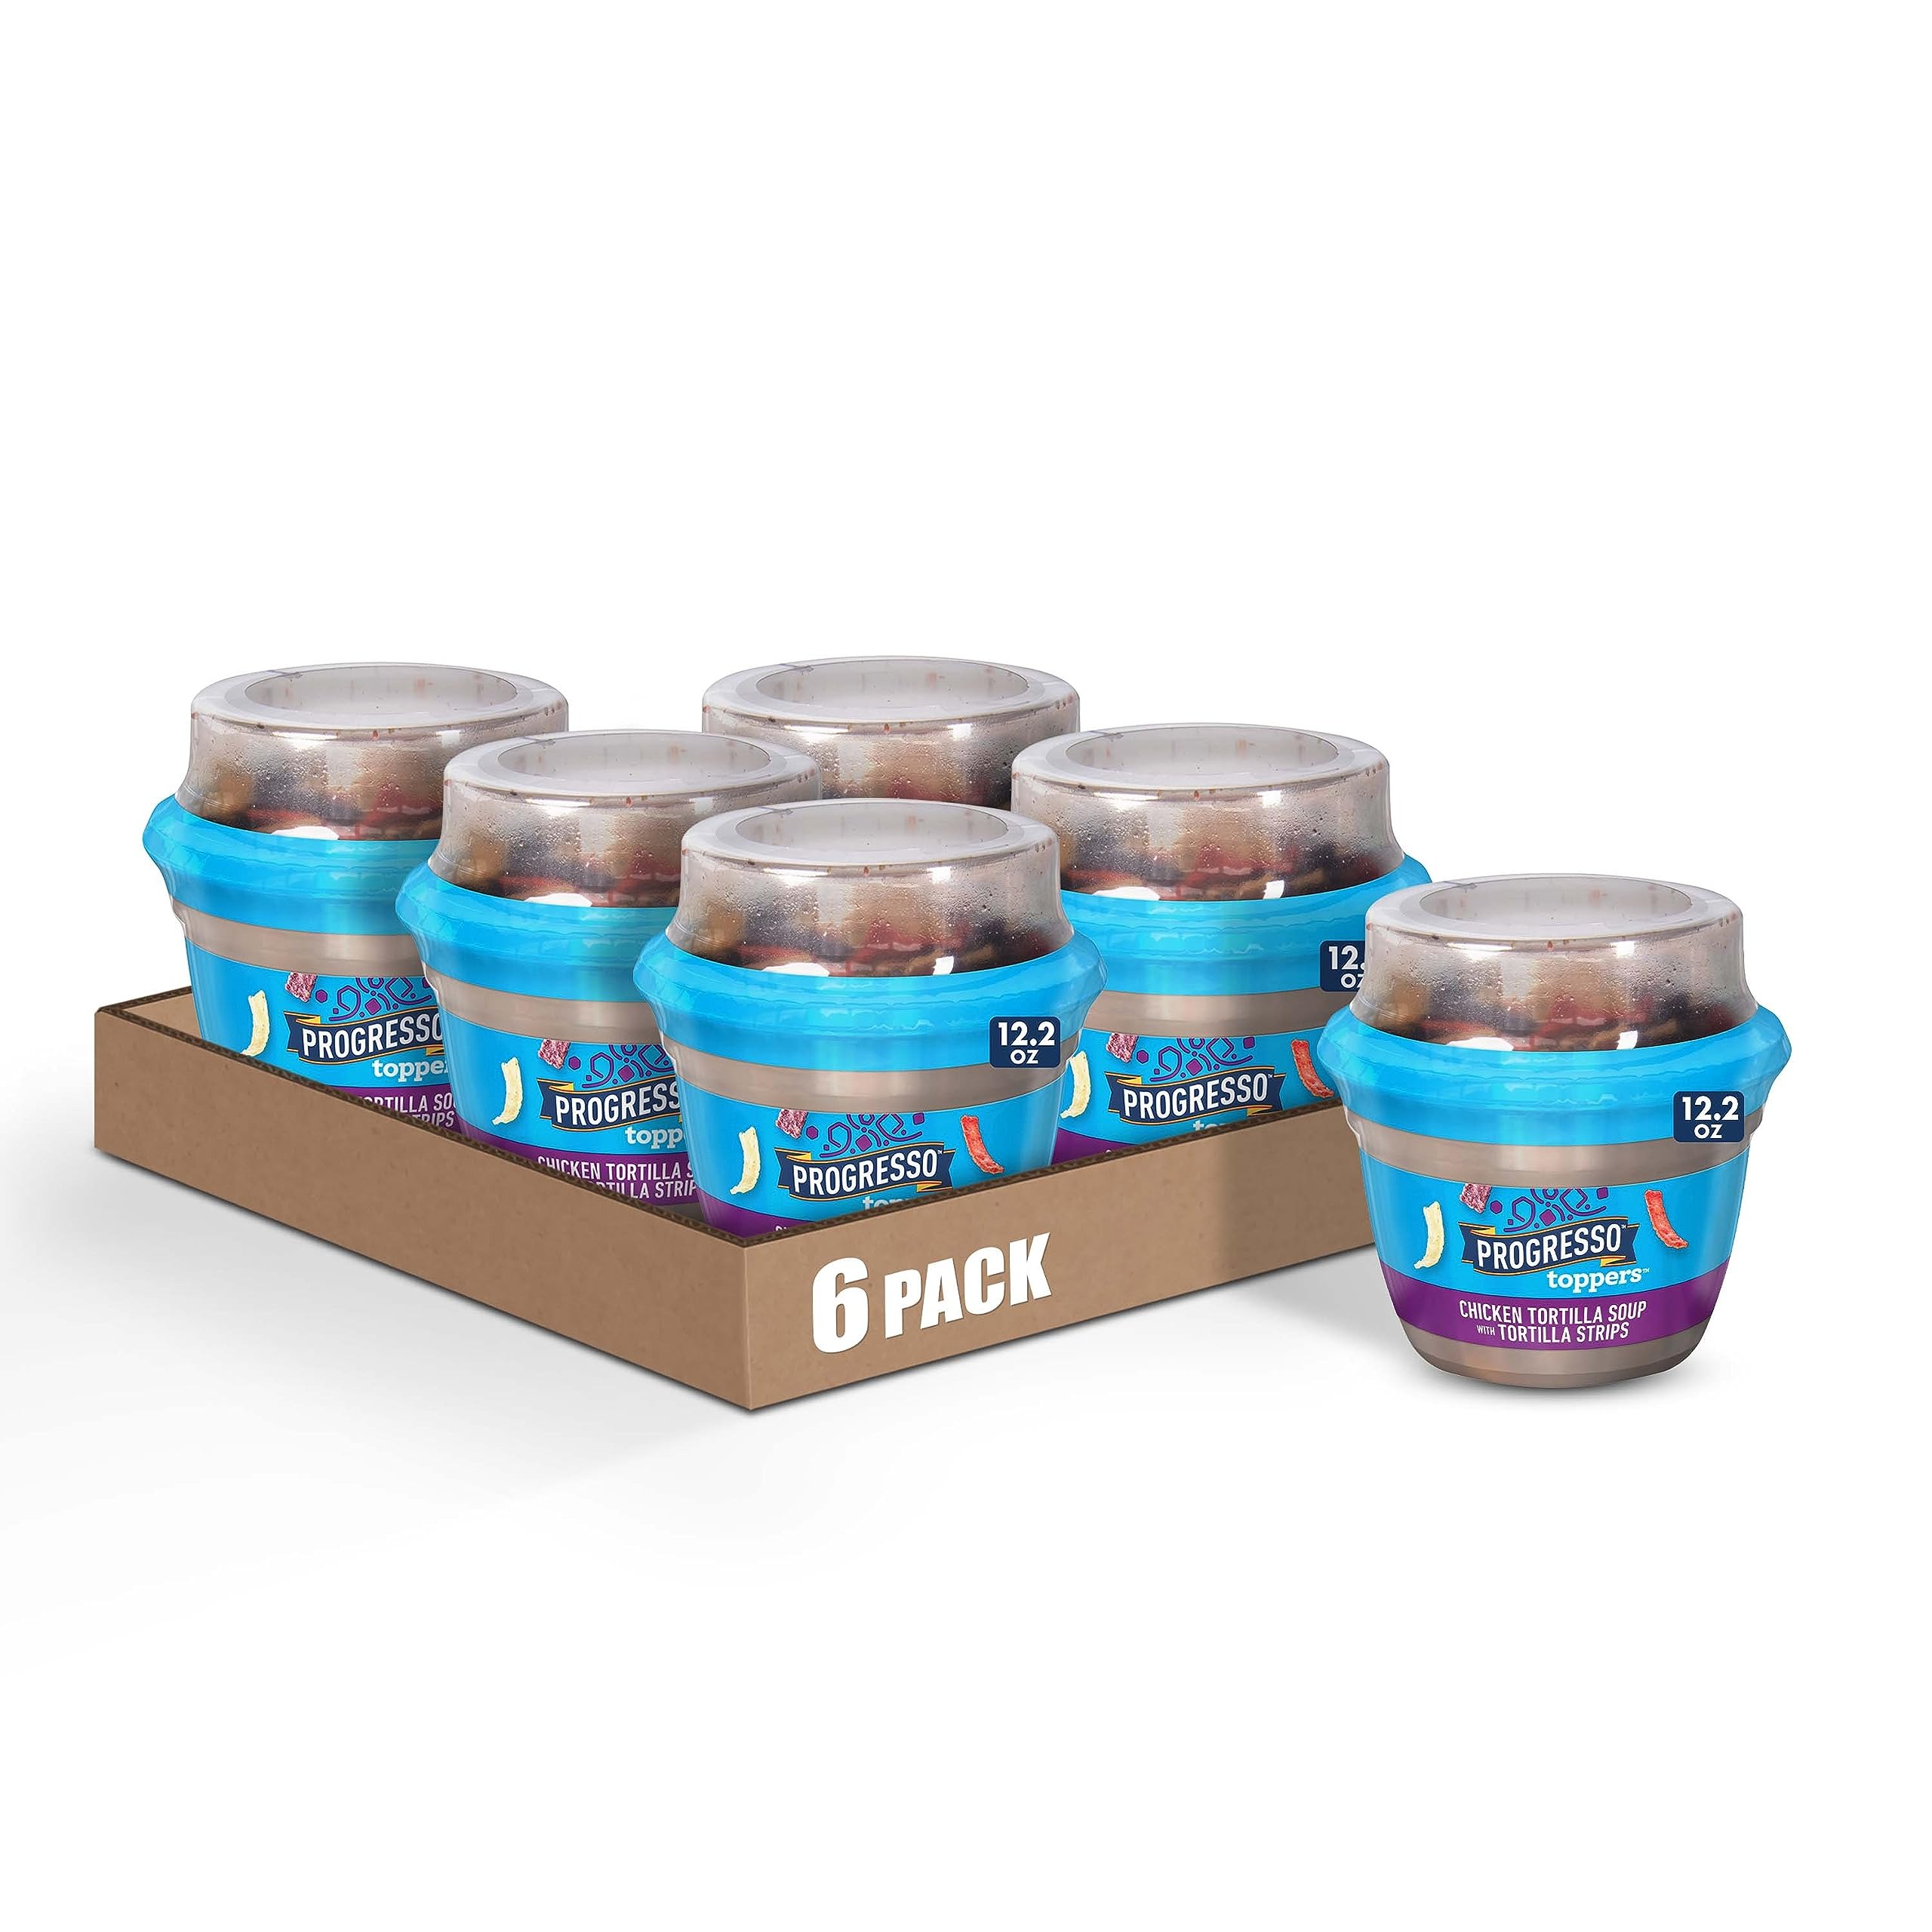
Item Name: Progresso Toppers, Chicken Tortilla Soup, 12.2 ounces (Pack of 6)
Bullet Point 1: CHICKEN TORTILLA SOUP WITH TOPPING: Enjoy Progresso Toppers Chicken Tortilla Soup with crunchy topping in the lid
Bullet Point 2: ADDED TEXTURE: You'll love every bite of this zesty soup with an added crunch
Bullet Point 3: DELICIOUS FOOD: Made with white meat chicken
Bullet Point 4: SINGLE-SERVING: Enjoy a single-serving cup of soup as part of a warm, comforting meal
Bullet Point 5: CONTAINS: 12.2 oz (Pack of 6)
Value: 73.2
Unit: Ounce

Price: 3.085